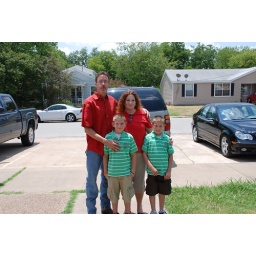
Jennifer, her sons and her fiance. Notice the badass silver car in the background...